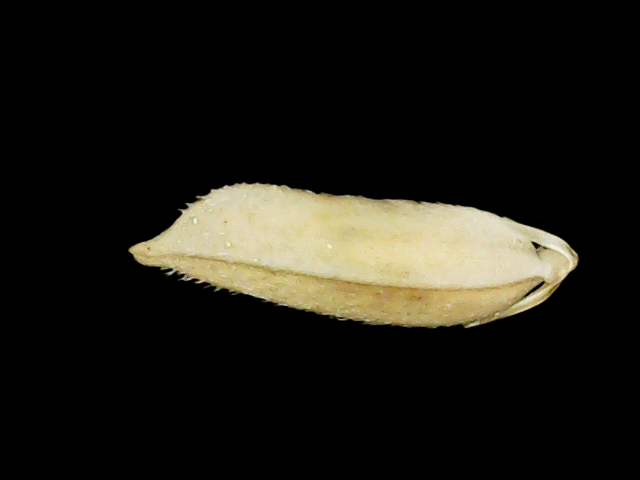
Rice variety: Binadhan19